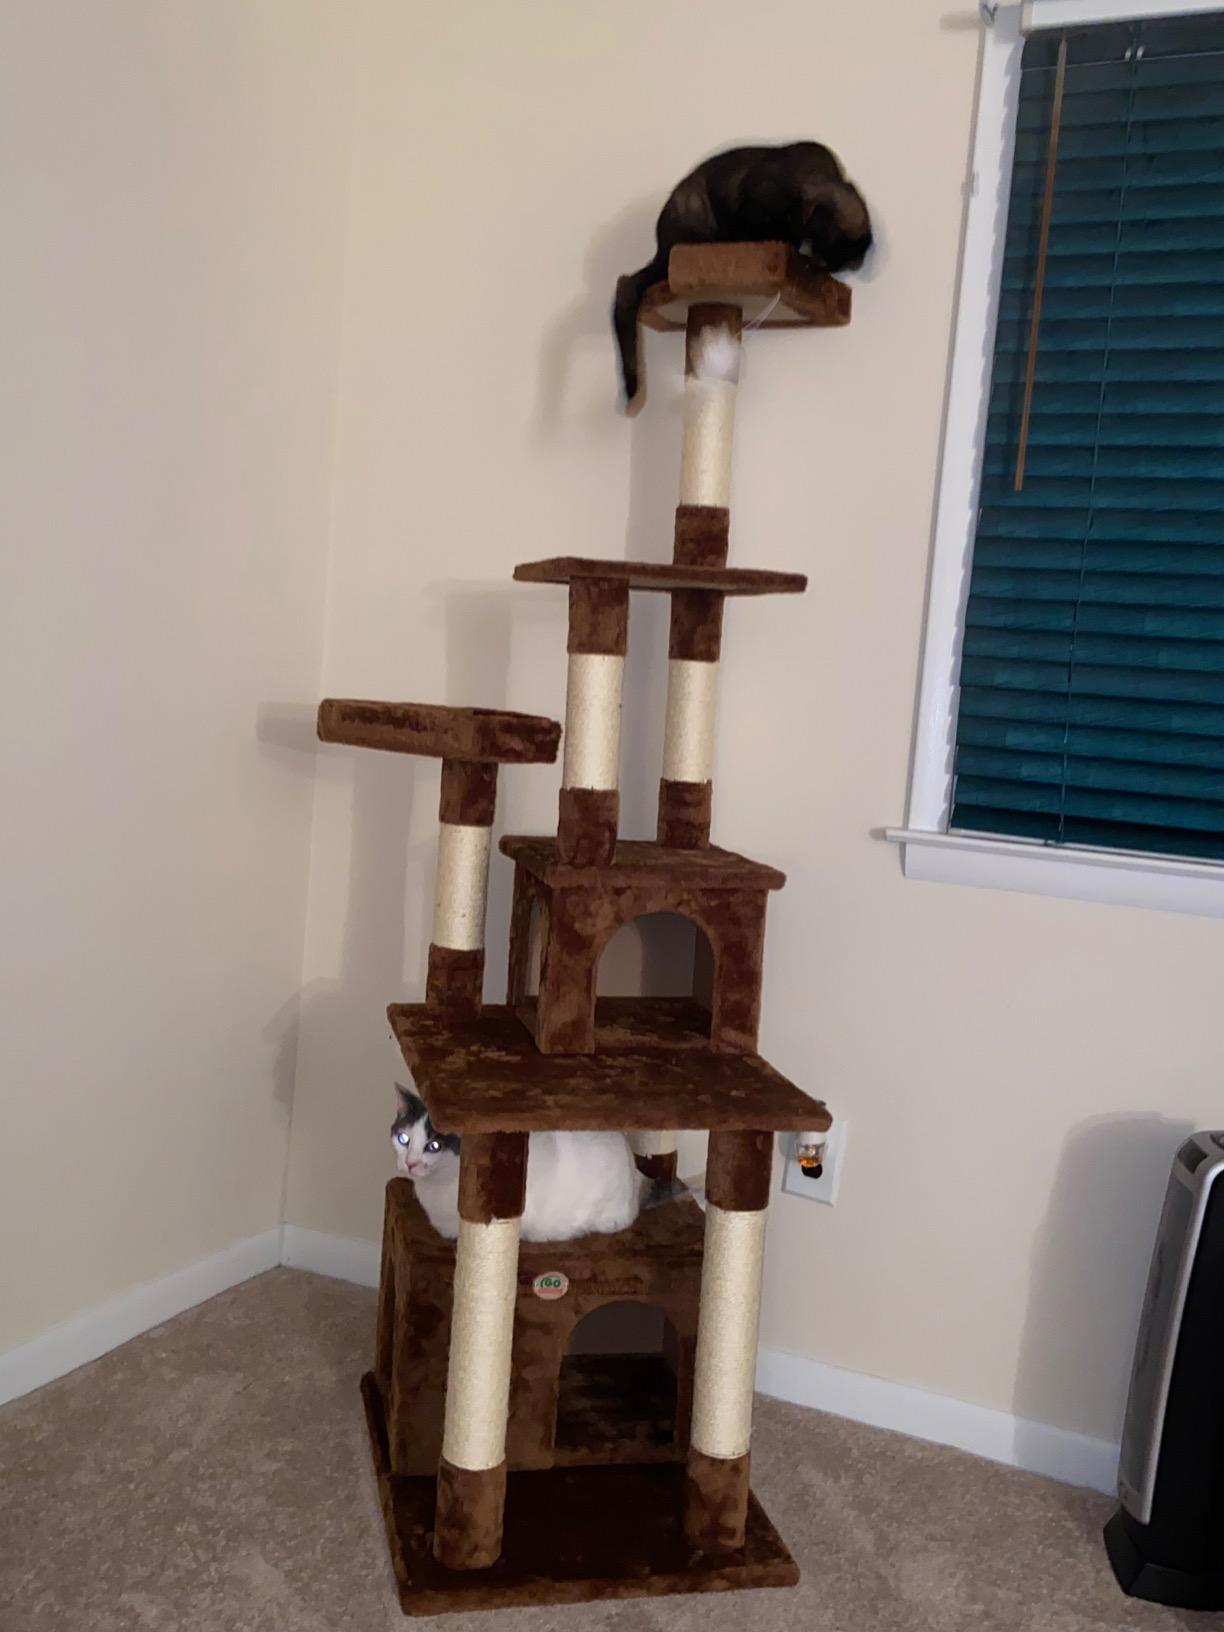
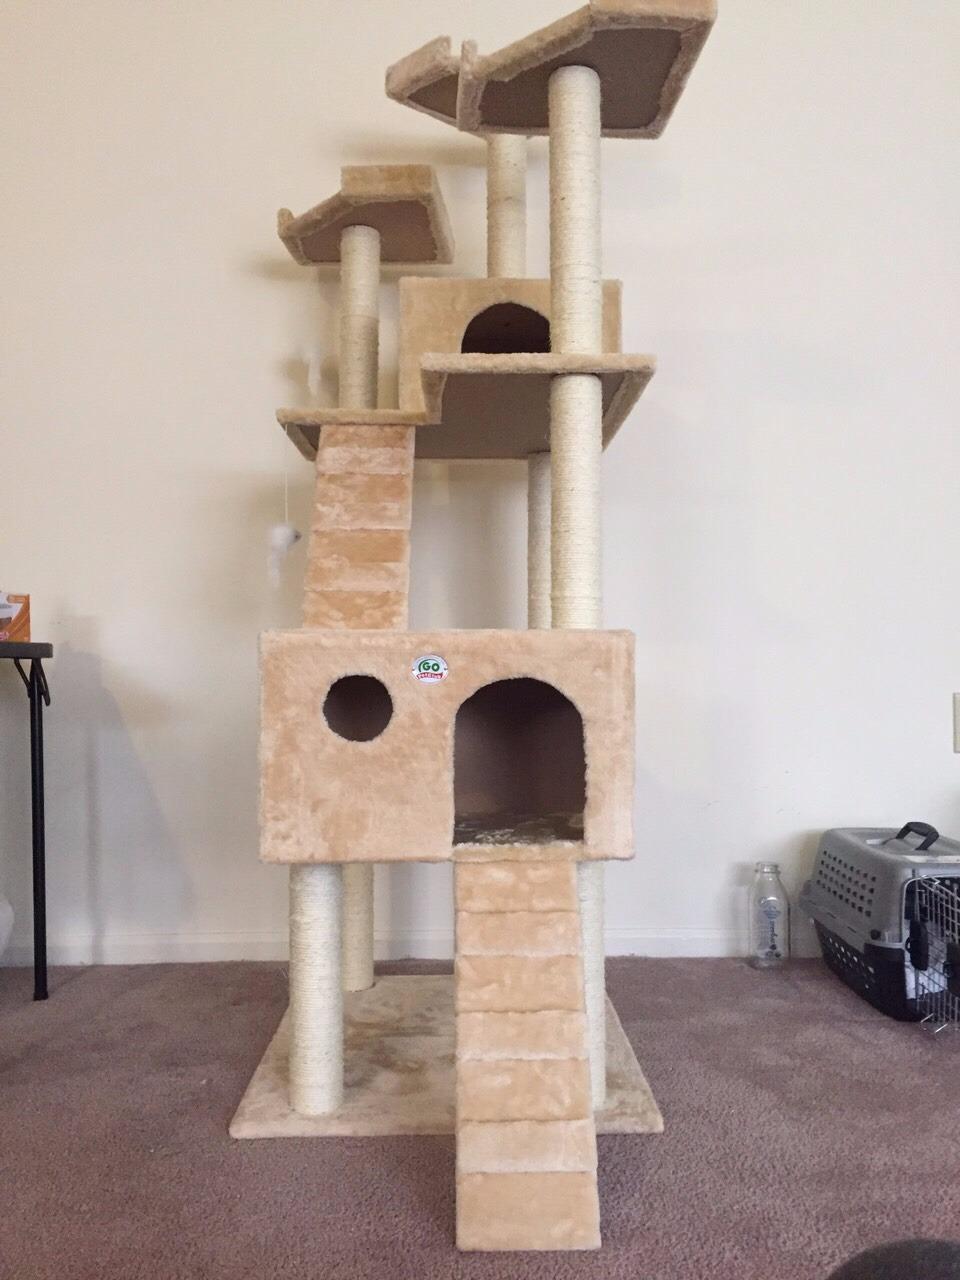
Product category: items_cat tree
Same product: no